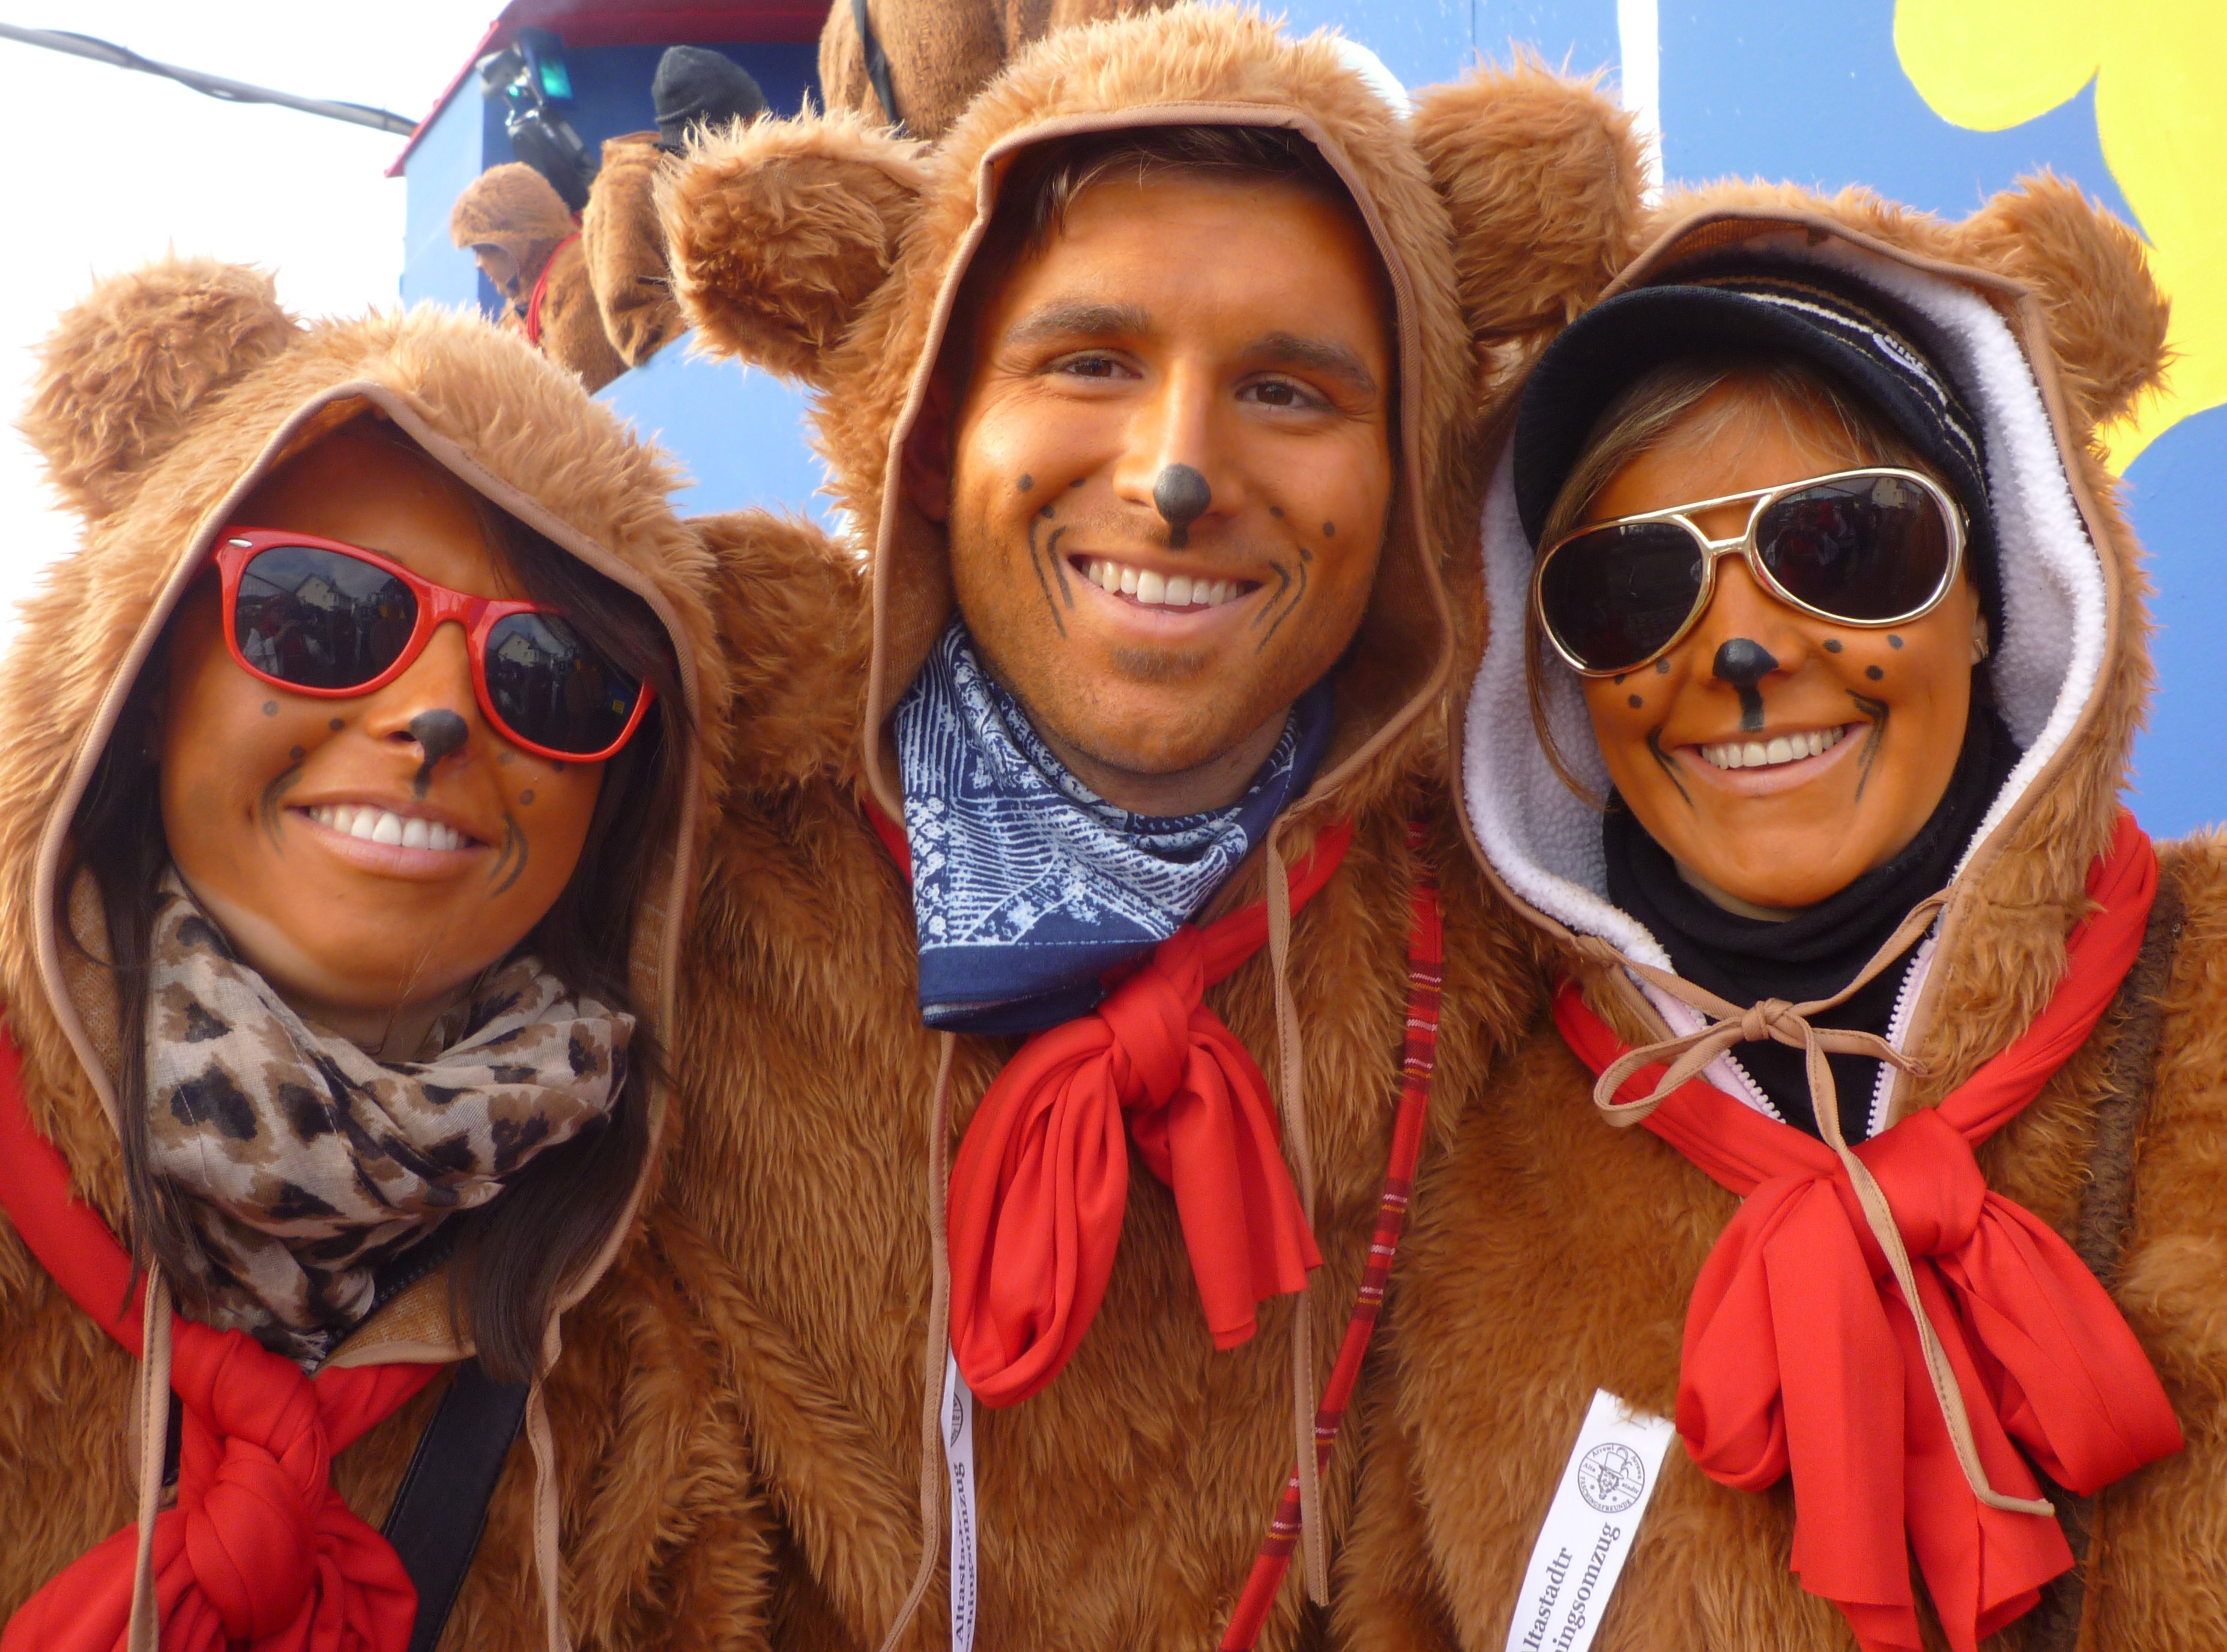
people, carnival, human, festival, masks, event, costume